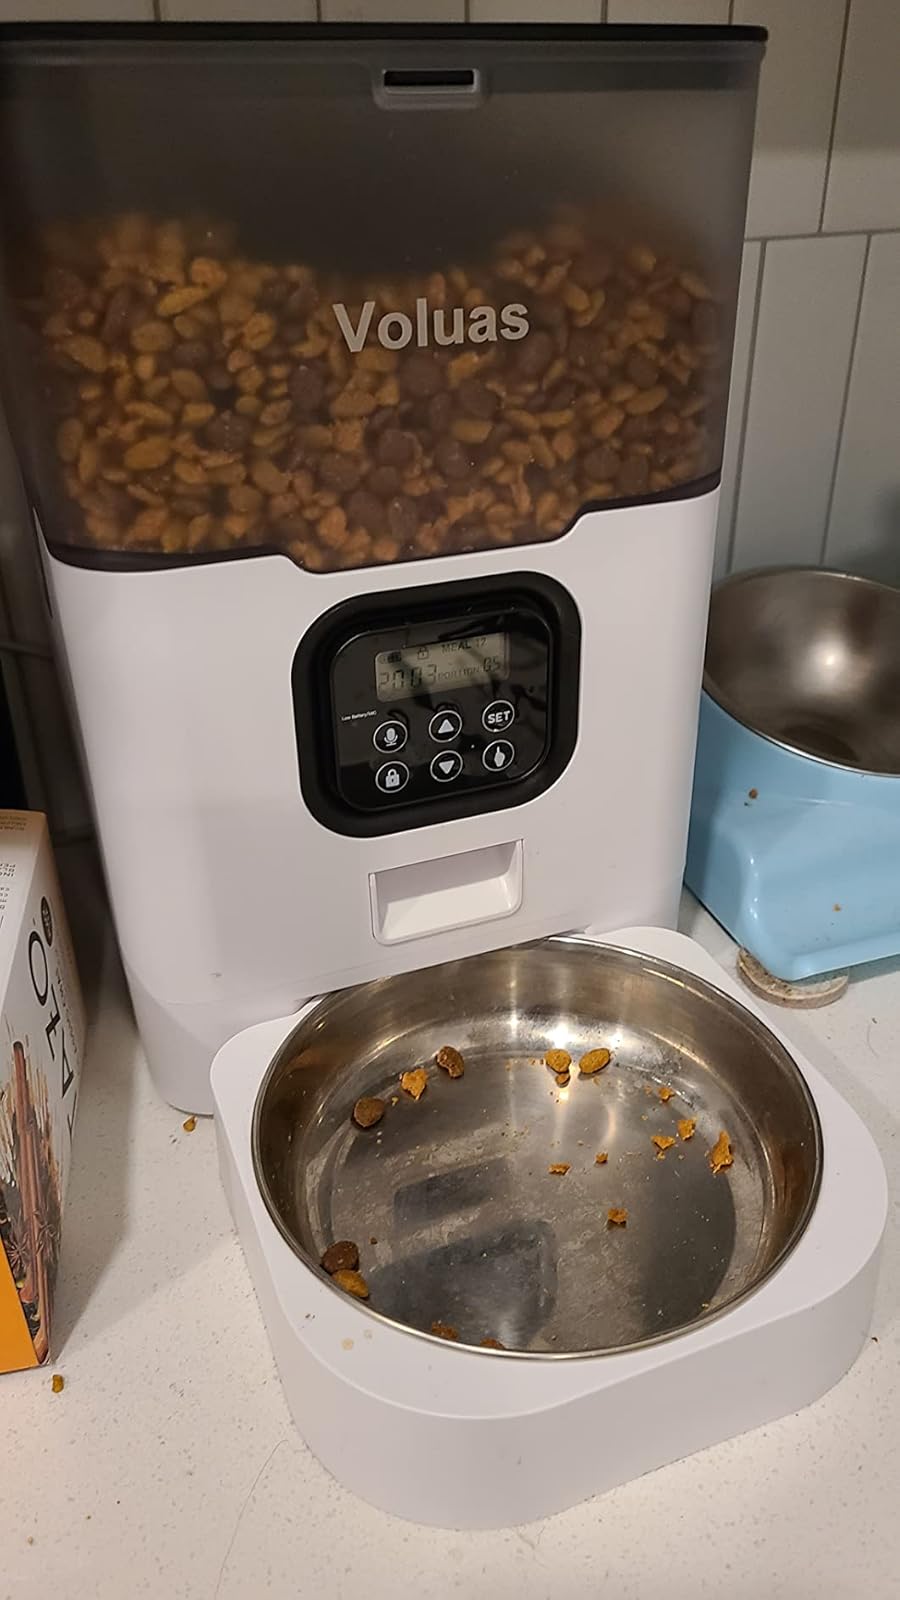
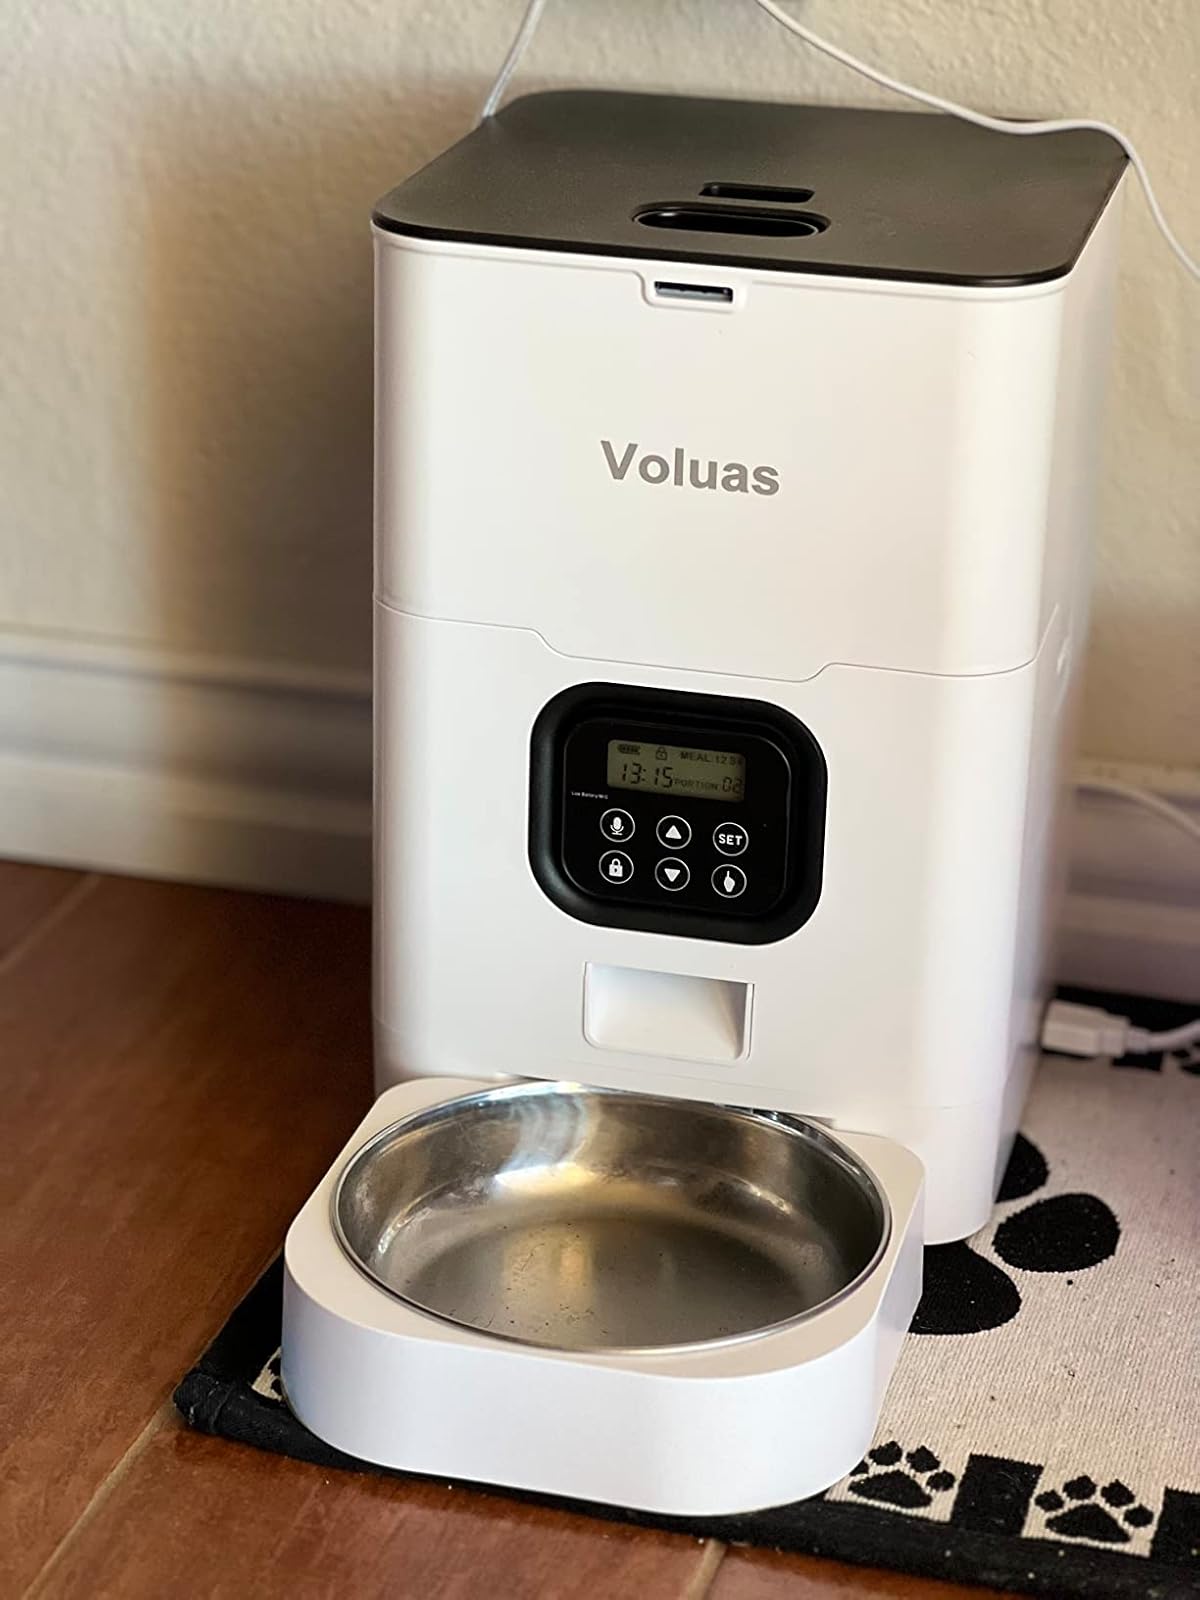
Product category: items_feeder
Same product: no